City Press (South Africa)

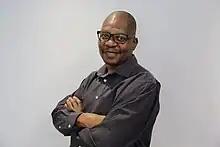

The newspaper was established in 1982 as the "Golden City Press" by James R. A. Bailey and the South African Associated Newspapers (SAAN) group. The following year, "Golden" was dropped from the newspaper's name. SAAN later withdrew from its partnership with Bailey and the newspaper ran into financial difficulties.